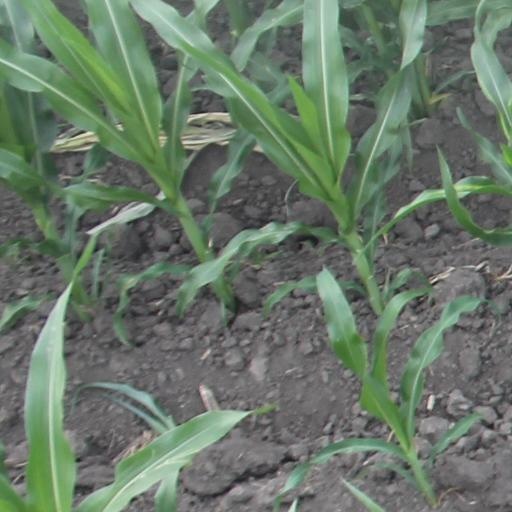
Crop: maize; corn